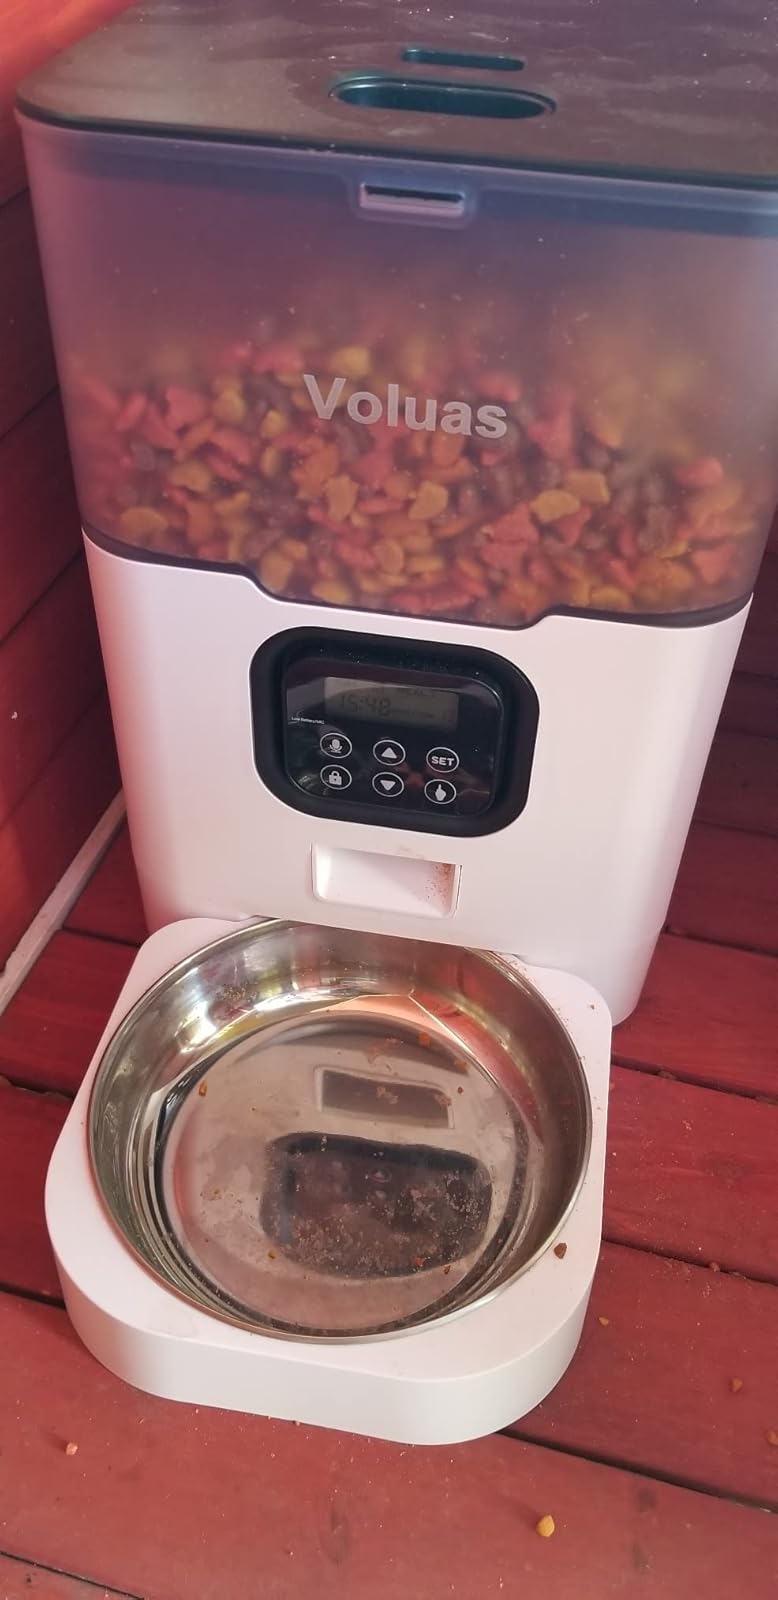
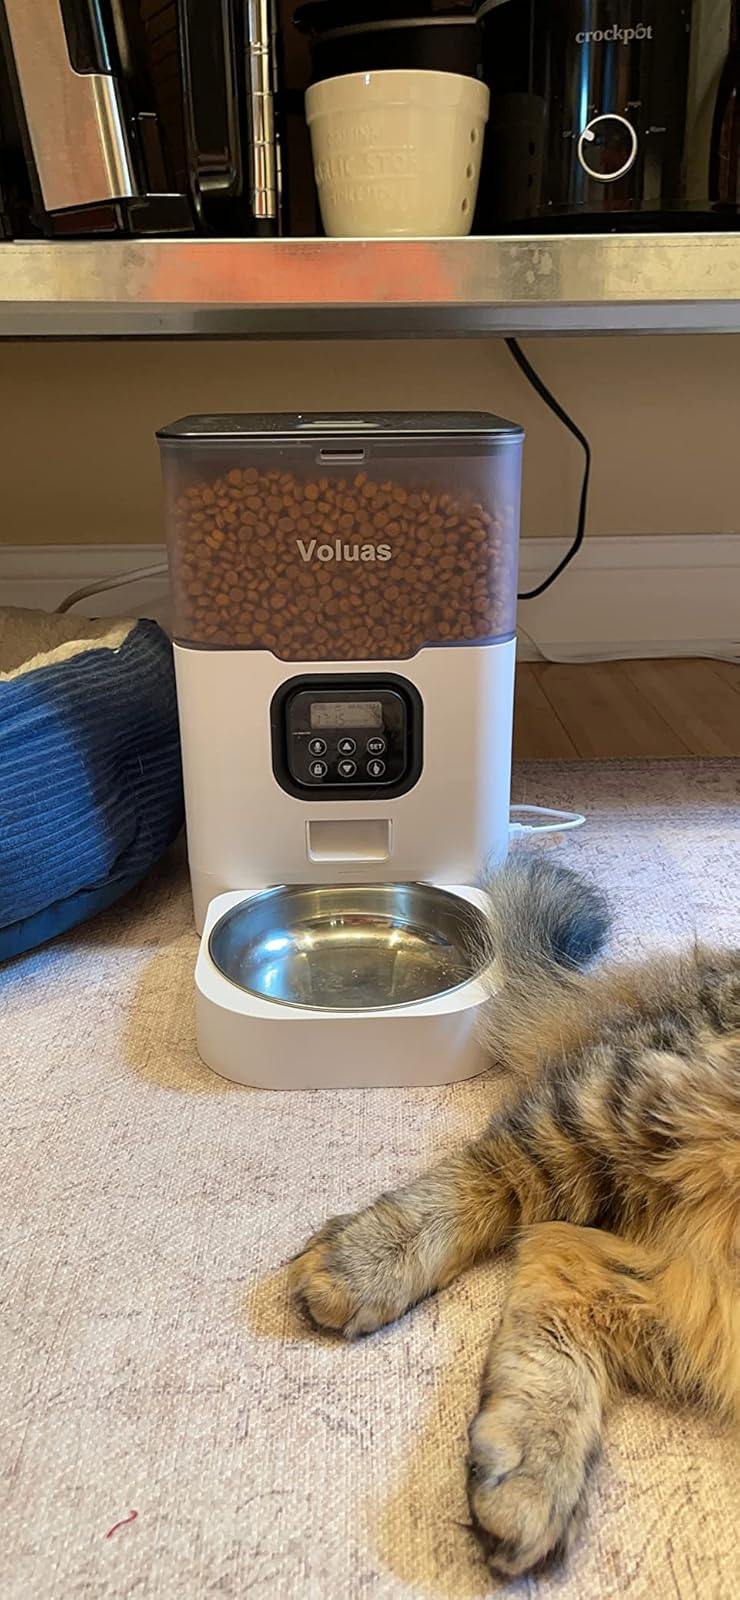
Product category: items_feeder
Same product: yes